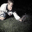
Label: boy